Badain Jaran Desert

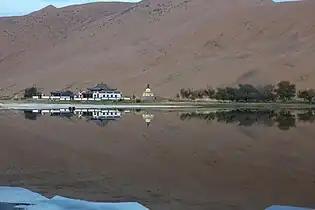
The Badain Jaran Temple in September alongside its lake

The Badain Jaran Temple (bā dān jí lín miào 巴丹吉林庙) is a well-preserved Tibetan-Buddhist temple located in the middle of the desert. It was built in 1868 at the side of a lake. Its isolation allowed it to survive untouched and safe from the Cultural Revolution.